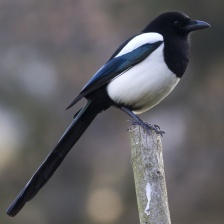
Species: EURASIAN MAGPIE
Scientific name: PICA PICA
ImageNet parent category: magpie